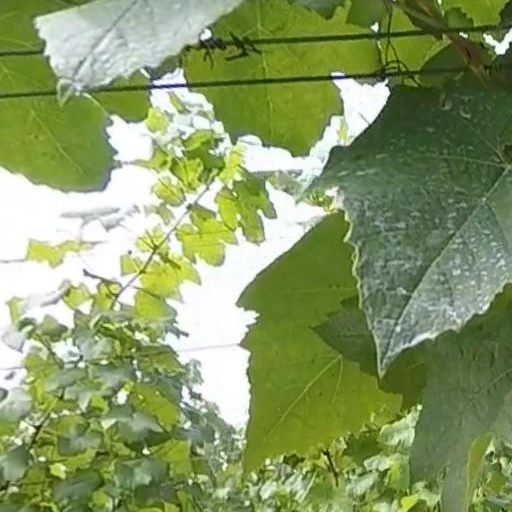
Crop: grape